List of Commodore 64 games (A–M)

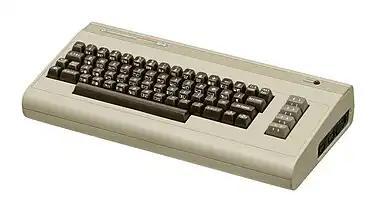
The Commodore 64

This is a list of game titles released for the Commodore 64 personal computer system, sorted alphabetically.